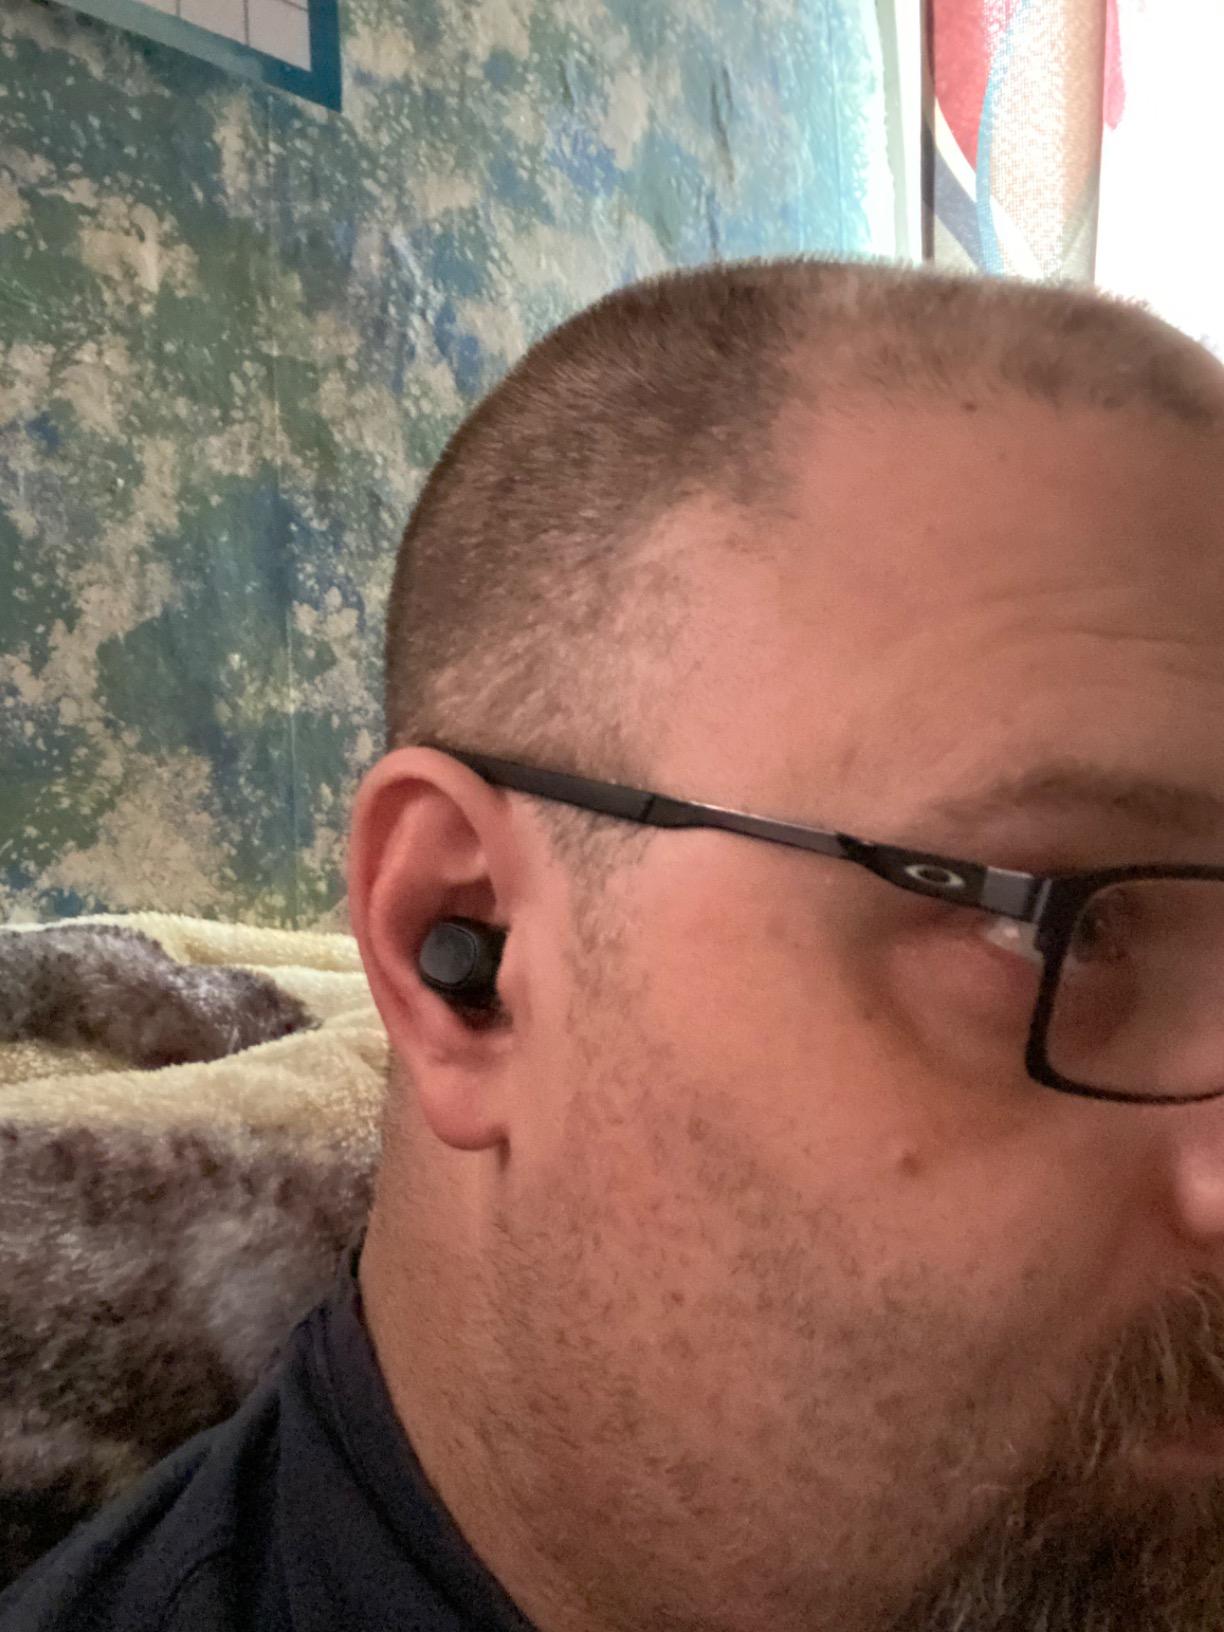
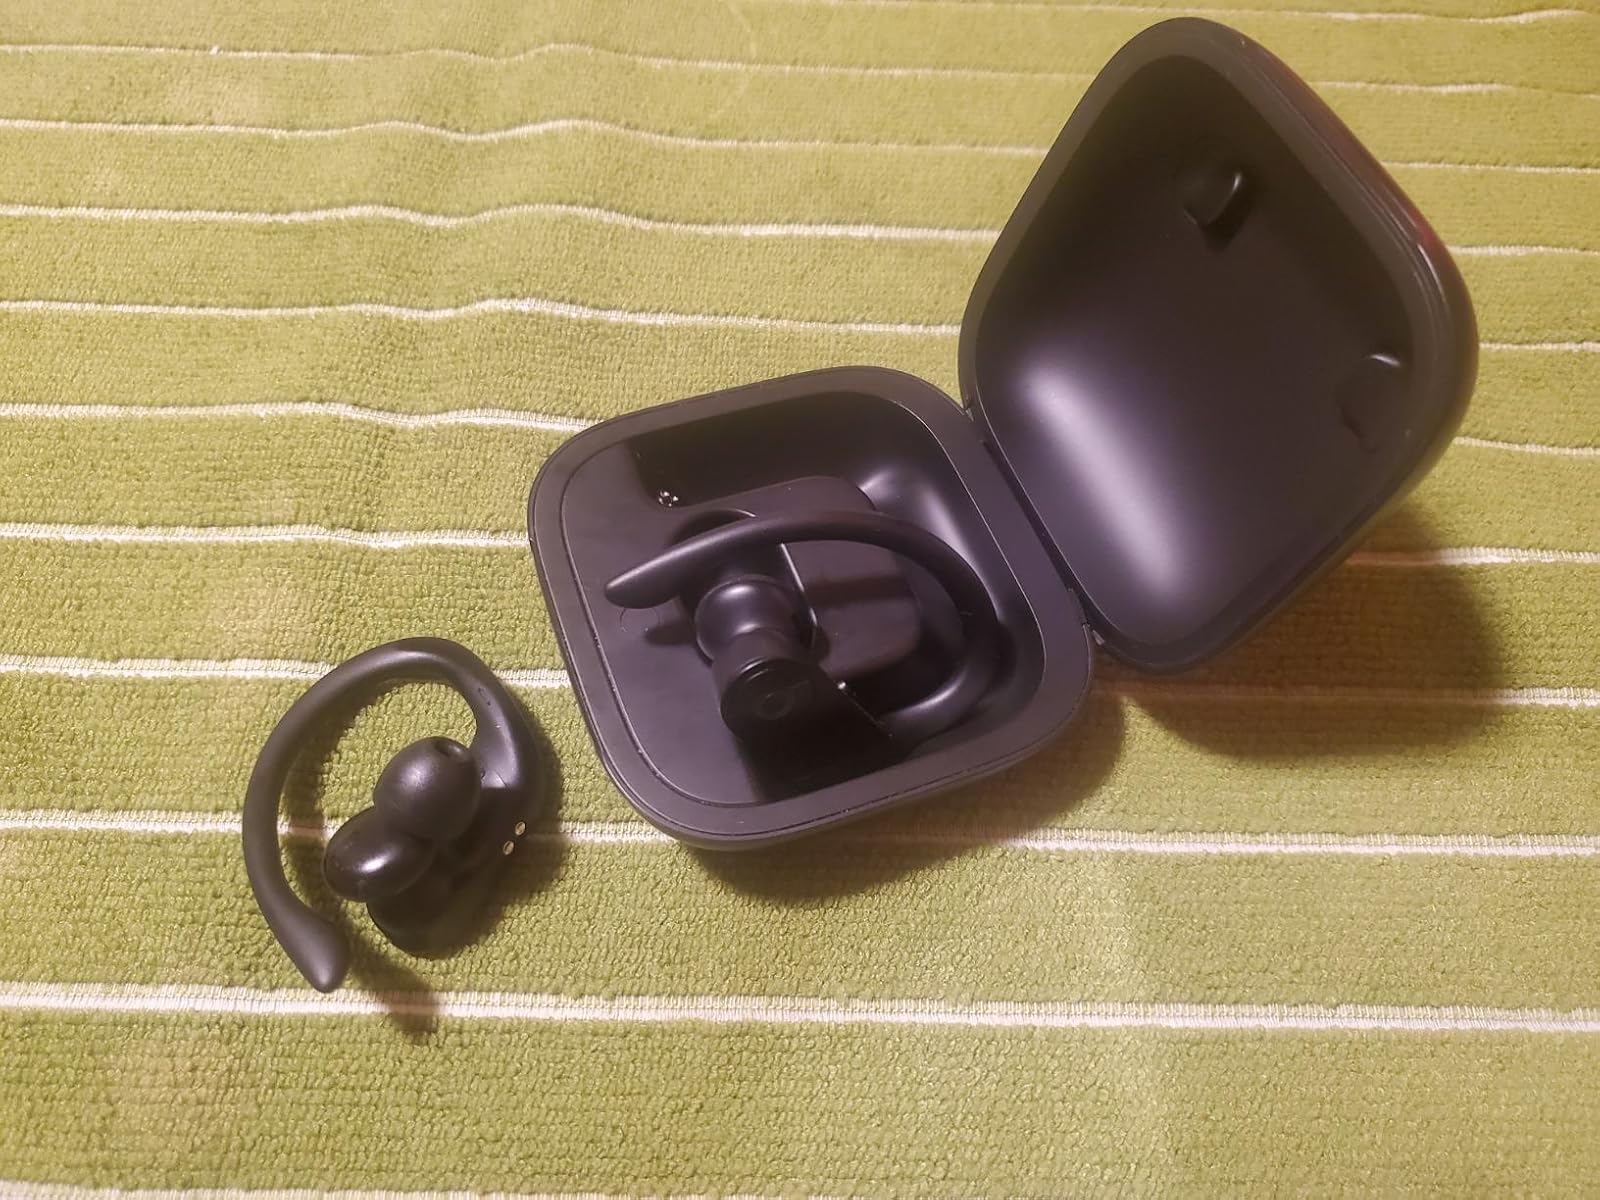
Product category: earbuds
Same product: no